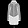
Label: Coat